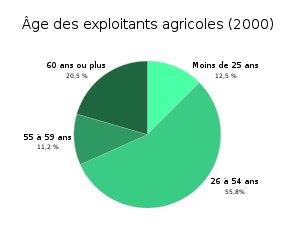
L'économie de la Corse a été longtemps dominée par l'agriculture et l'élevage mais maintenant, elle se compose surtout de commerces et d'industrie touristique. Après la crise des années 1990, la Corse se porte clairement mieux et est en progression sur tous les plans mais sa situation reste néanmoins fragile. En 2003, son PIB par habitant était toujours inférieur de 11,5 % à la moyenne des régions françaises. La Corse a une économie très typée : peu d'industrie, une agriculture faible et un poids important du tourisme, de l'administration et de la construction.